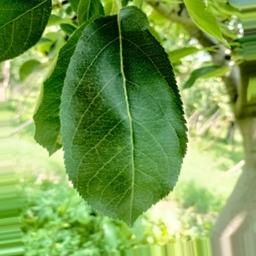
Label: Healthy